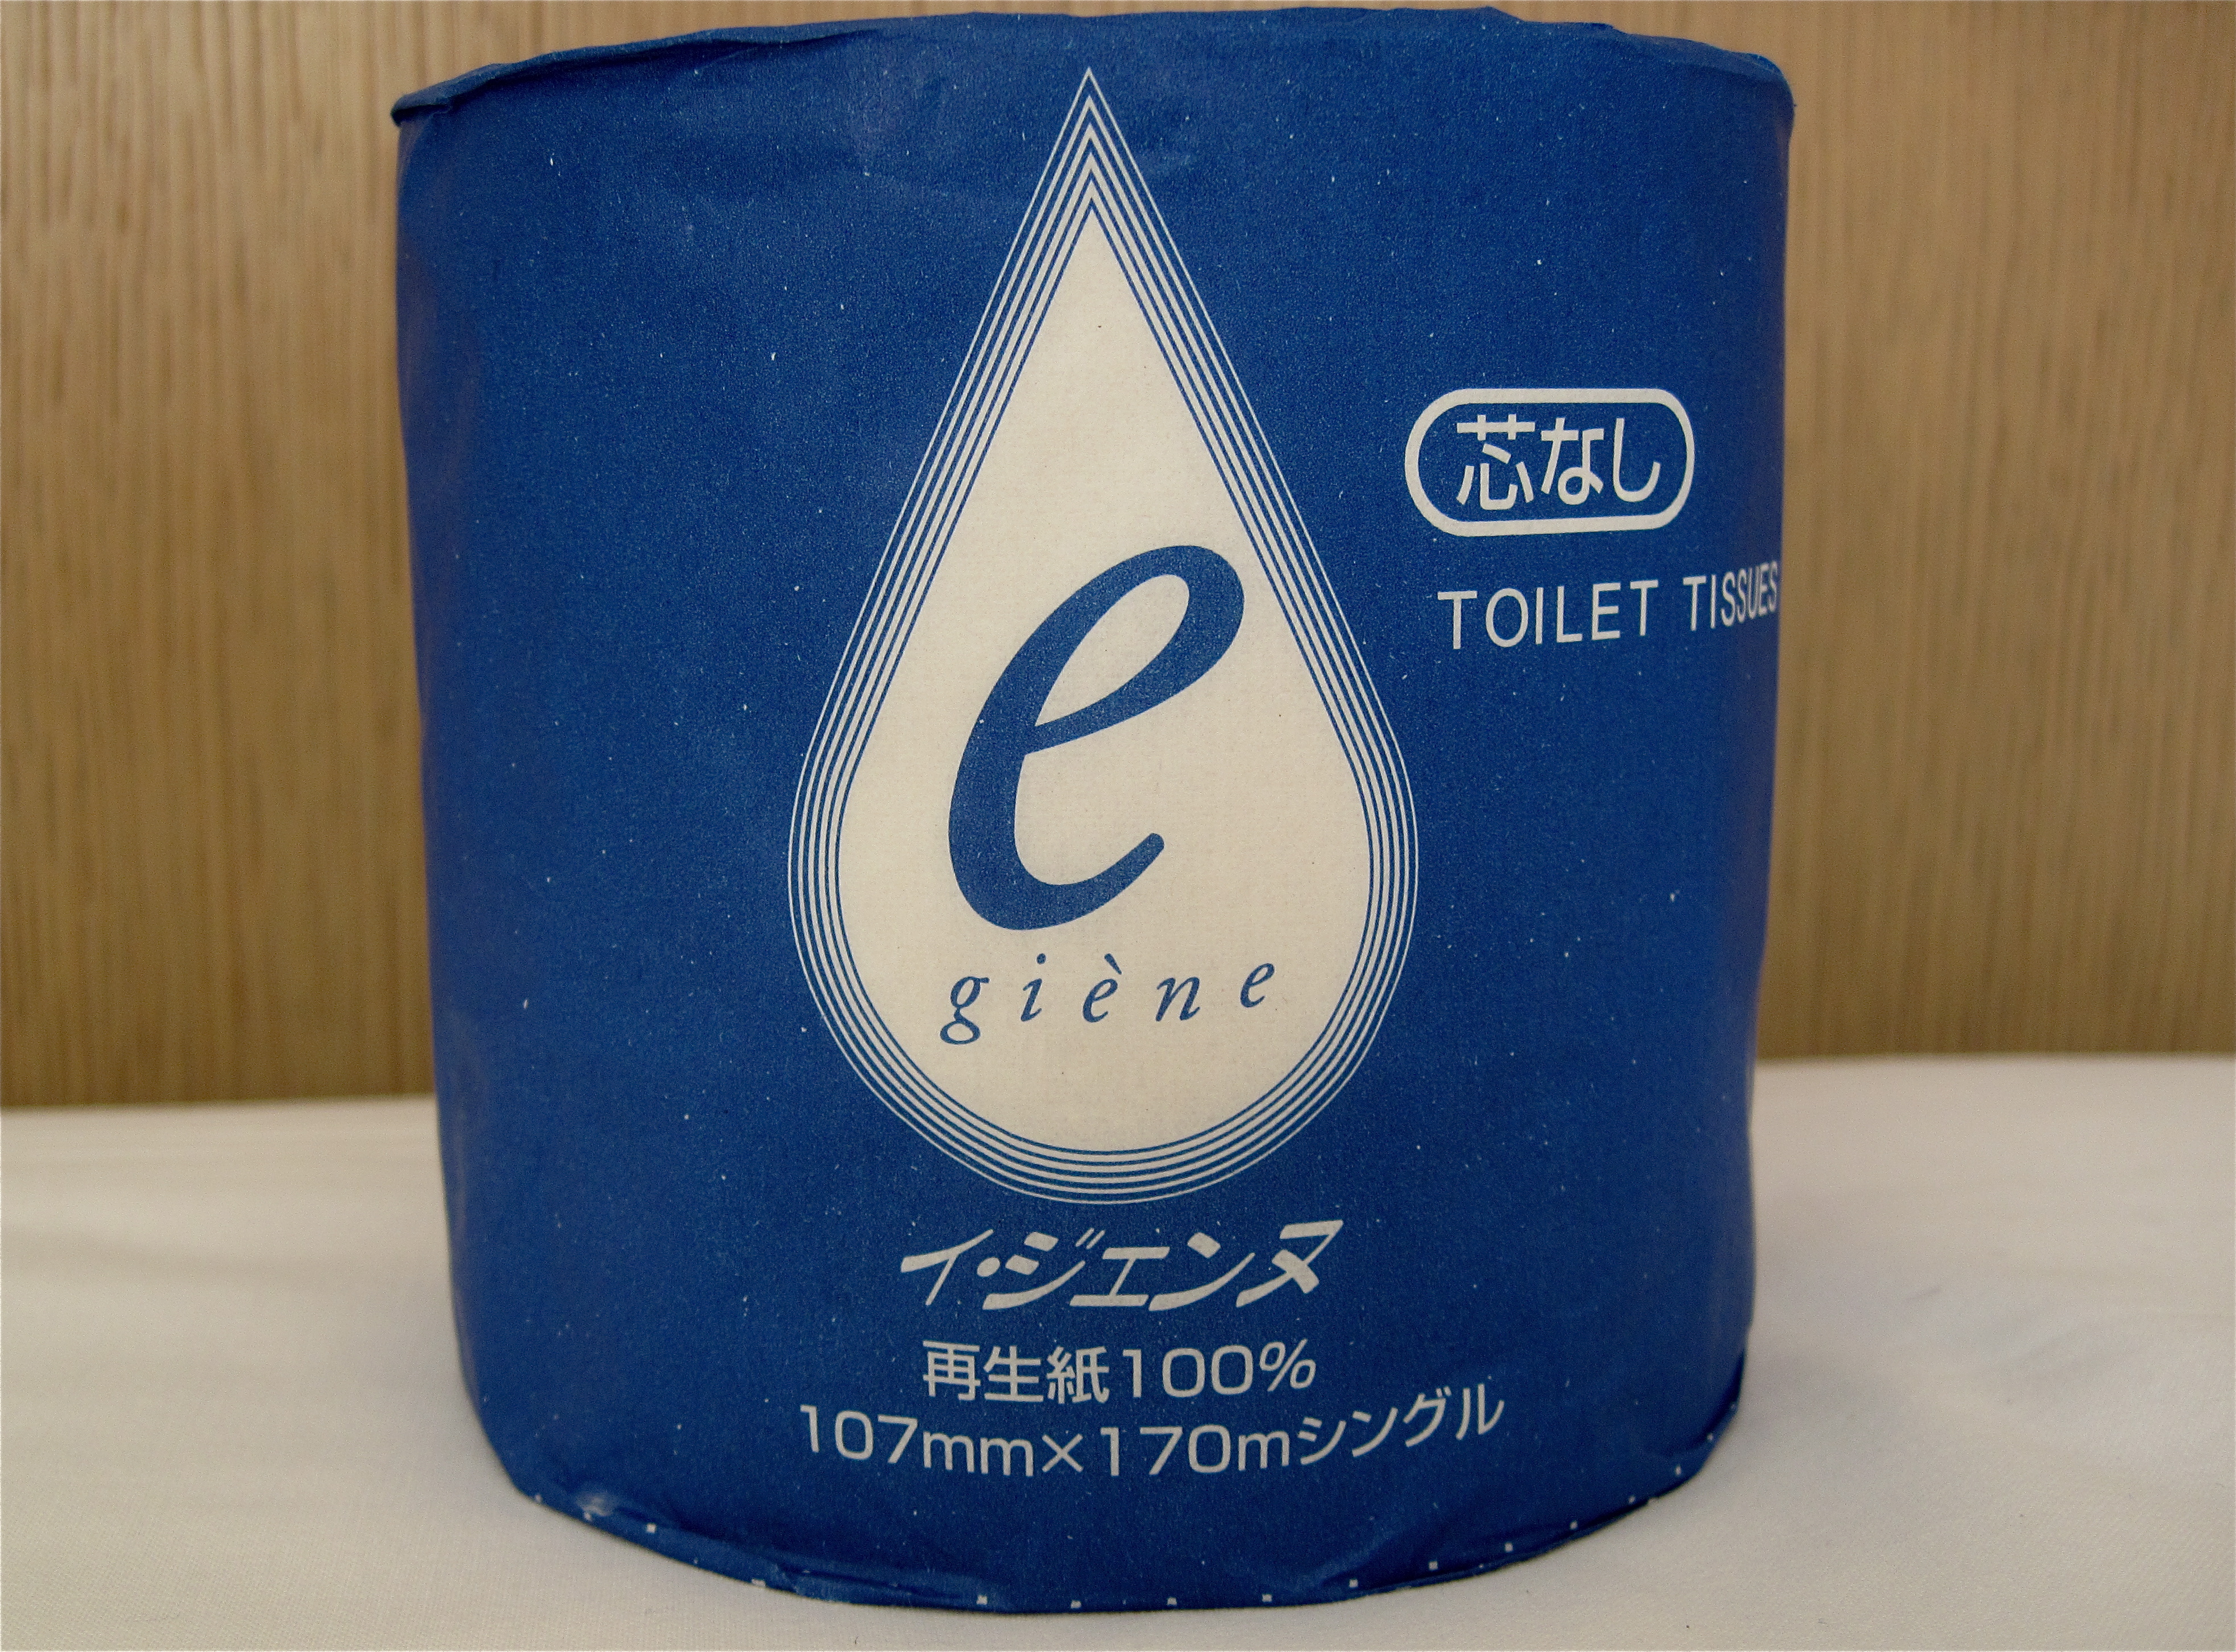
drink, blue, japan, material, label, shape